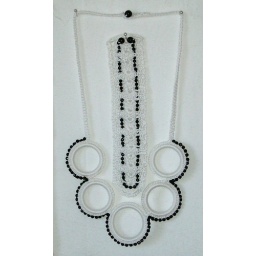
long necklace and armband in white cotton with glass black beads - crocheted